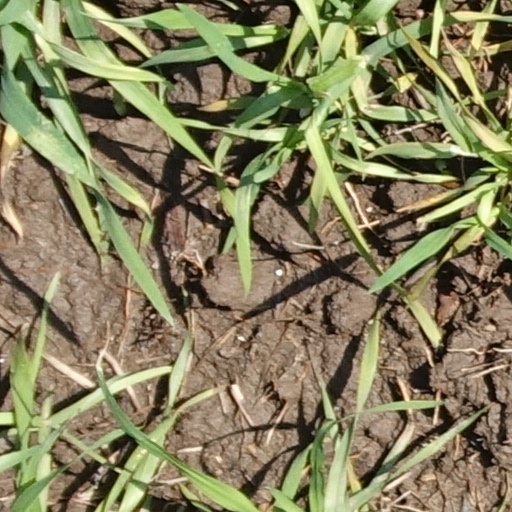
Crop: wheat